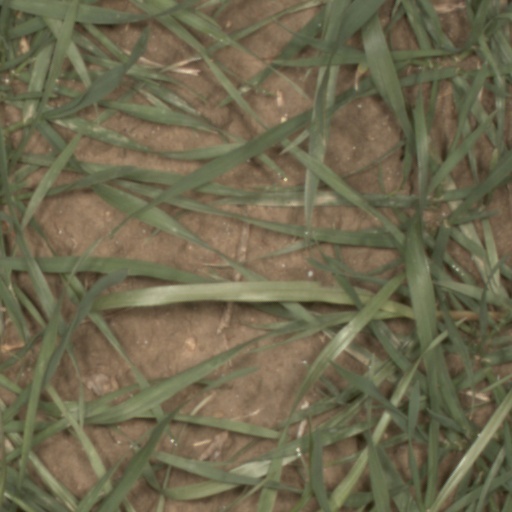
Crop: wheat